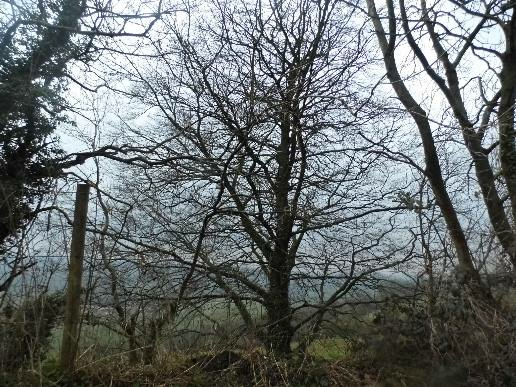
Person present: No